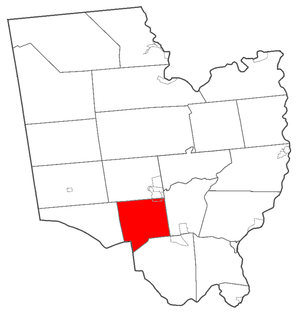
Ballston est une ville de l'État américain de New York, située dans le comté de Saratoga. Selon le recensement de 2010, sa population est de 9 776 habitants.